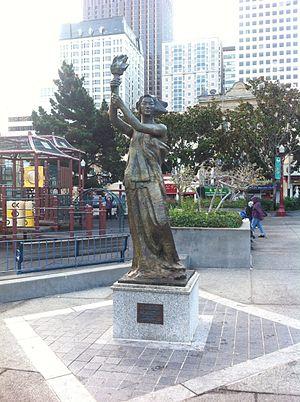
Statue de la déesse de la démocratie, Portsmouth Square, San Francisco
Portsmouth Square est une place de Chinatown à San Francisco.
Les manifestations de Tian'anmen se déroulent entre le 15 avril 1989 et le 4 juin 1989 sur la place Tian'anmen à Pékin, la capitale de la république populaire de Chine. Elles se concluent par une vague de répression, parfois englobée sous l'expression de massacre de la place Tian'anmen. Cet événement politique, le plus important de l'après-révolution culturelle, prit la forme d’un mouvement d'étudiants, d'intellectuels et d'ouvriers chinois, qui dénoncent la corruption et demandent des réformes politiques et démocratiques. La contestation s'étend à la plupart des grandes villes, comme Shanghai, et aboutit à Pékin à une série de grandes manifestations et de grèves de la faim organisées sur la place Tian'anmen. Après plusieurs tentatives de négociation, le gouvernement chinois instaura la loi martiale le 20 mai 1989 et fit intervenir l'armée le 4 juin 1989.